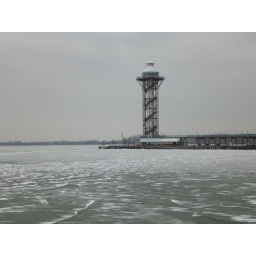
Lake Erie's Tower. Fact: I was standing in the lake to take this. Erie PA